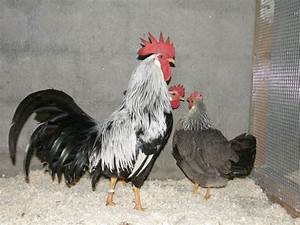
Label: gallina